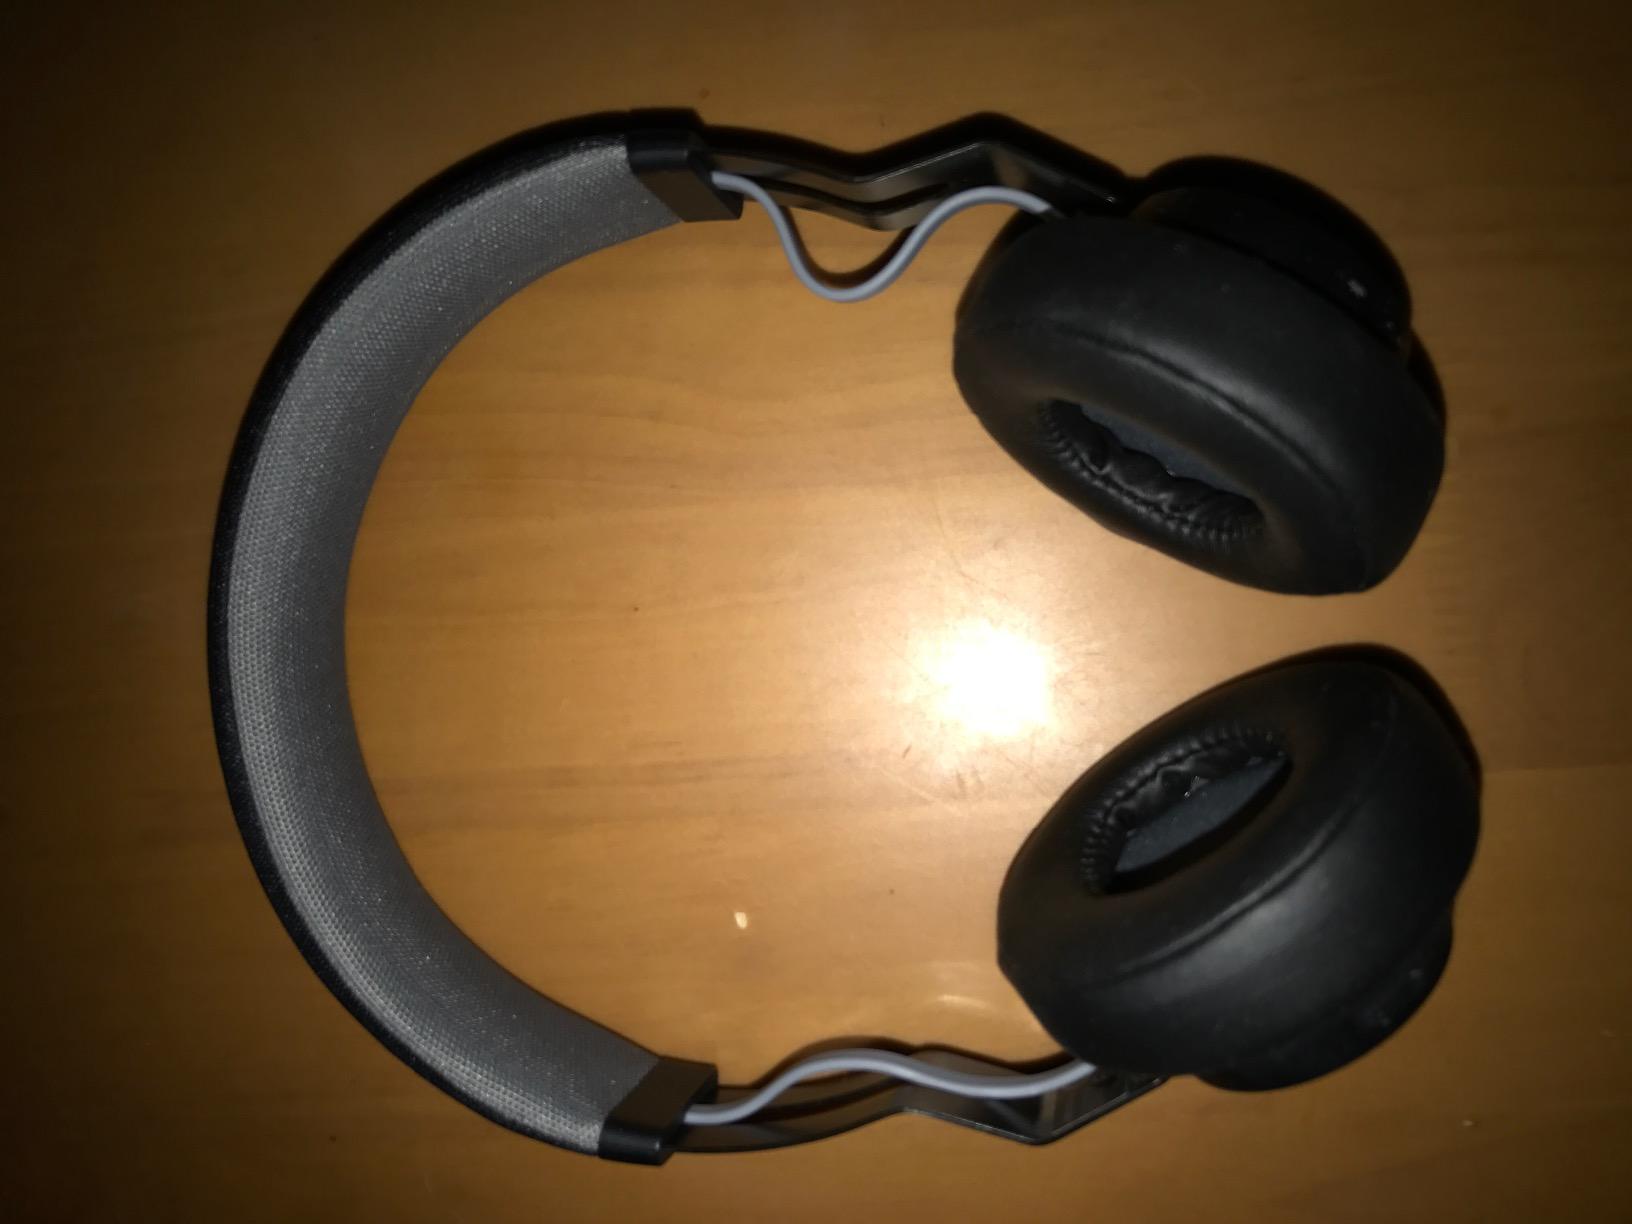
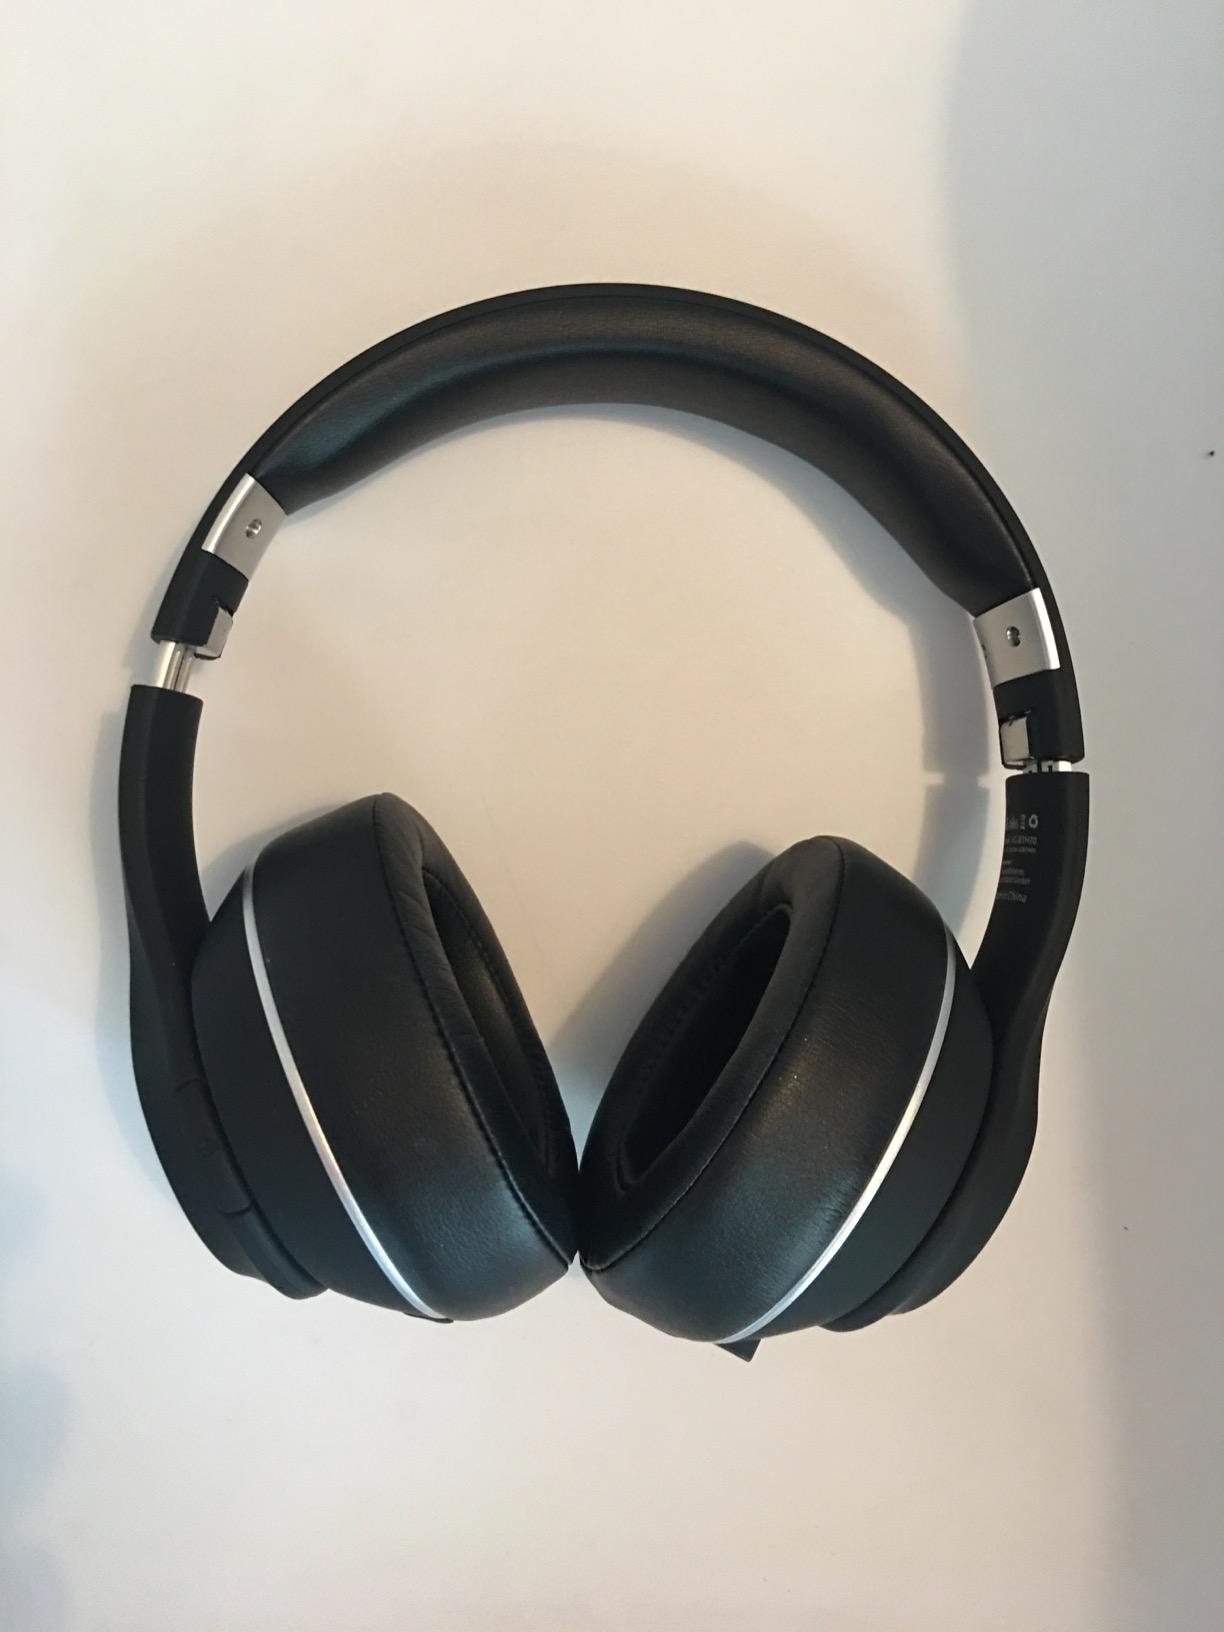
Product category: headphones
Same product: no